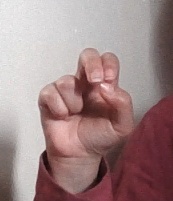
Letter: gaaf